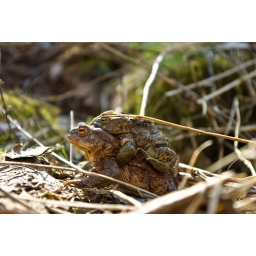
The male toad grasps the female in the so called Amplexus (Latin &amp;quot;embrace&amp;quot;).